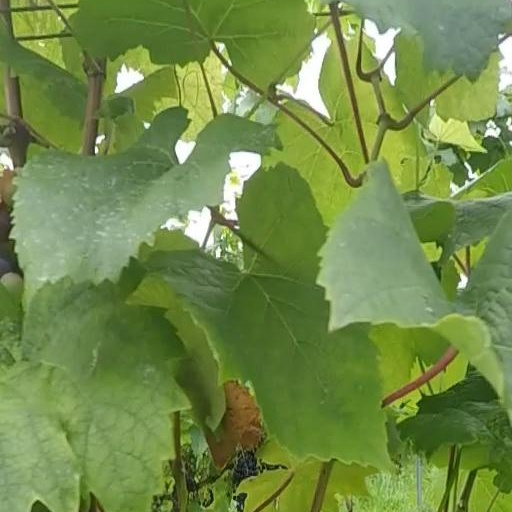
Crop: grape